Imperial War Museum

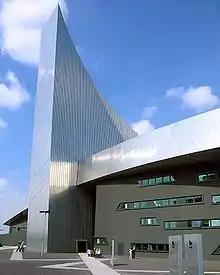
Entrance of Imperial War Museum North in Manchester

Imperial War Museum Duxford, near the village of Duxford in Cambridgeshire, is Britain's largest aviation museum. Duxford houses the museum's large exhibits, including nearly 200 aircraft, military vehicles, artillery and minor naval vessels in seven main exhibitions buildings. The site also provides storage space for the museum's collections of film, photographs, documents, books and artefacts. The site accommodates a number of British Army regimental museums, including those of the Parachute Regiment and the Royal Anglian Regiment.